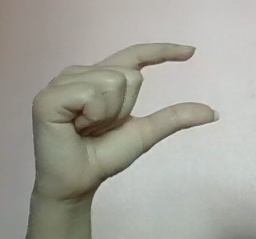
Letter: dal